Revolver

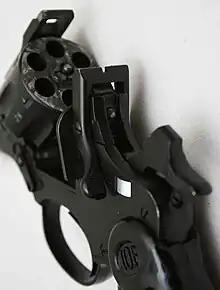
An IOF .32 top-break revolver

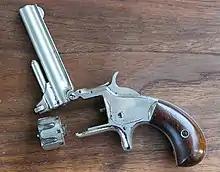
Smith & Wesson Model 1 Third Issue open

Revolver technology is also present in other weapons used by the U.S. military. Some autocannons and grenade launchers use mechanisms similar to revolvers, and some riot shotguns use spring-loaded cylinders holding up to 12 rounds. In addition to serving as backup guns, revolvers still fill the specialized role as a shield gun; law enforcement personnel using a "bulletproof" gun shield sometimes opt for a revolver instead of a self-loading pistol, because the slide of a pistol may strike the front of the shield when fired. Revolvers do not suffer from this disadvantage. A second revolver may be secured behind the shield to provide a quick means of continuity of fire. Many police also still use revolvers as their duty weapon due to their relative mechanical simplicity and ease of use.